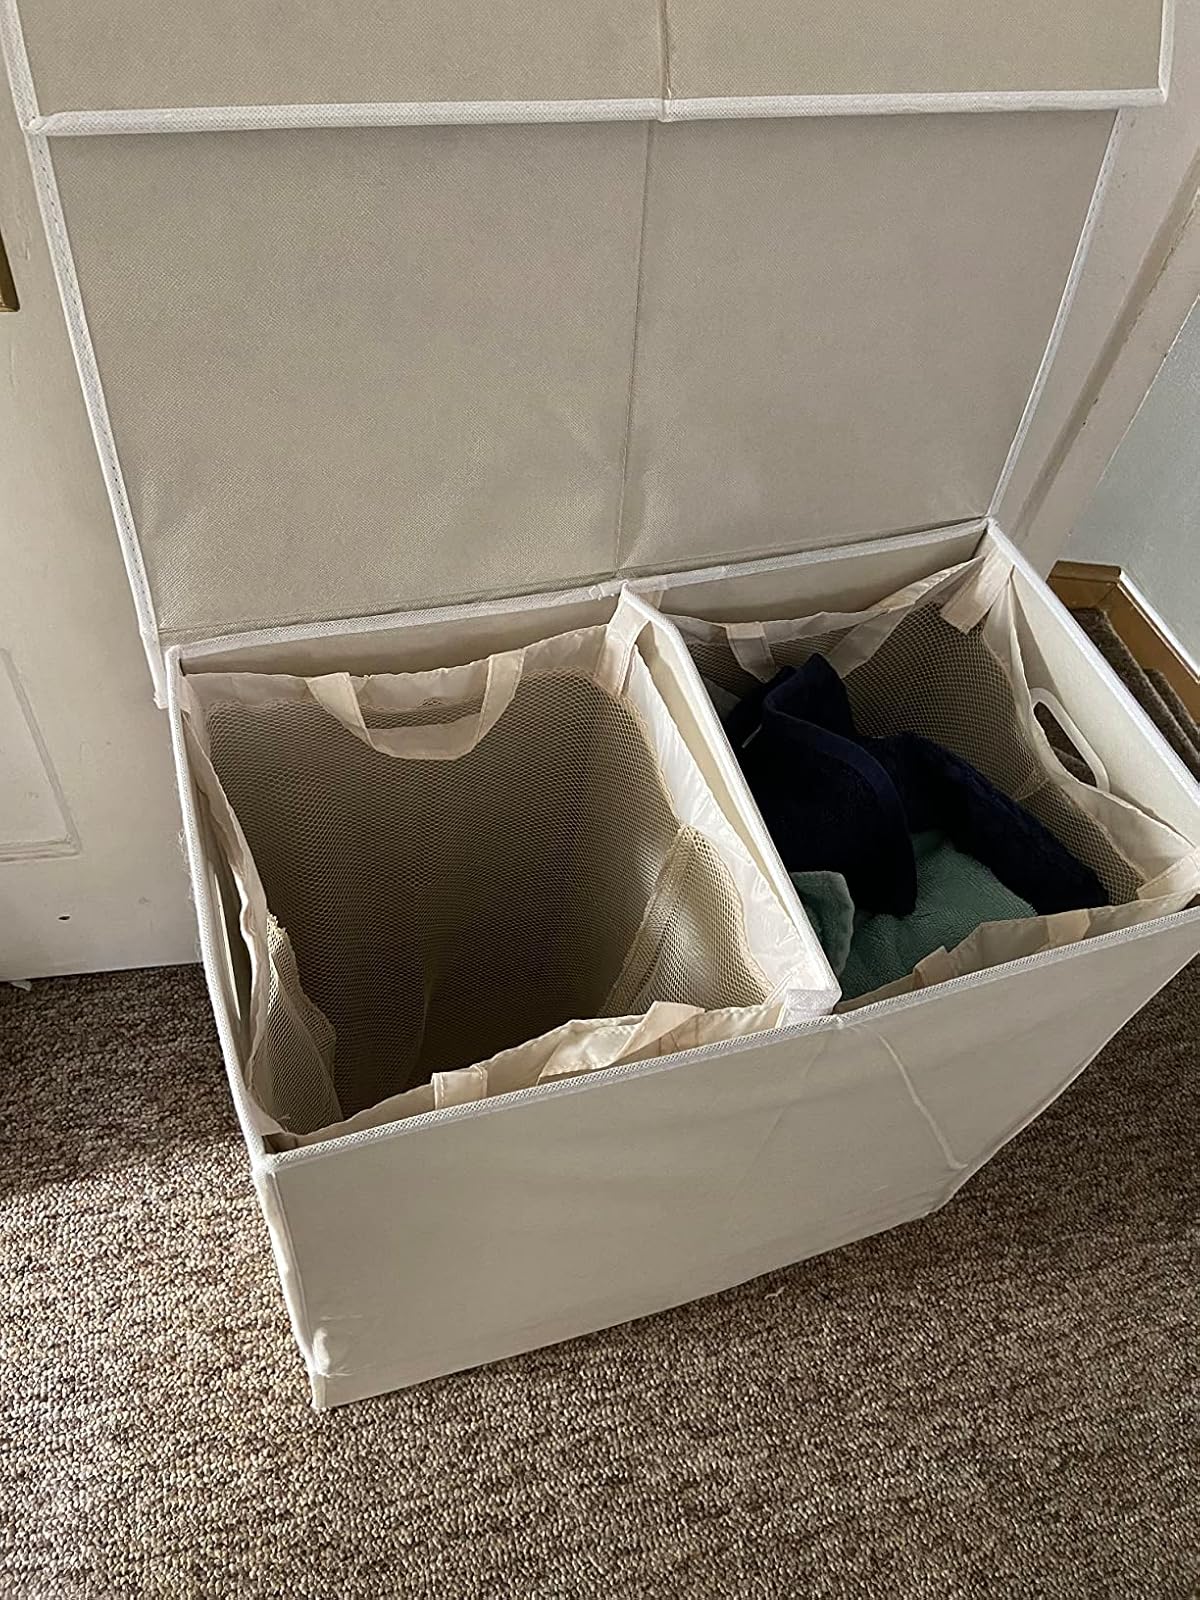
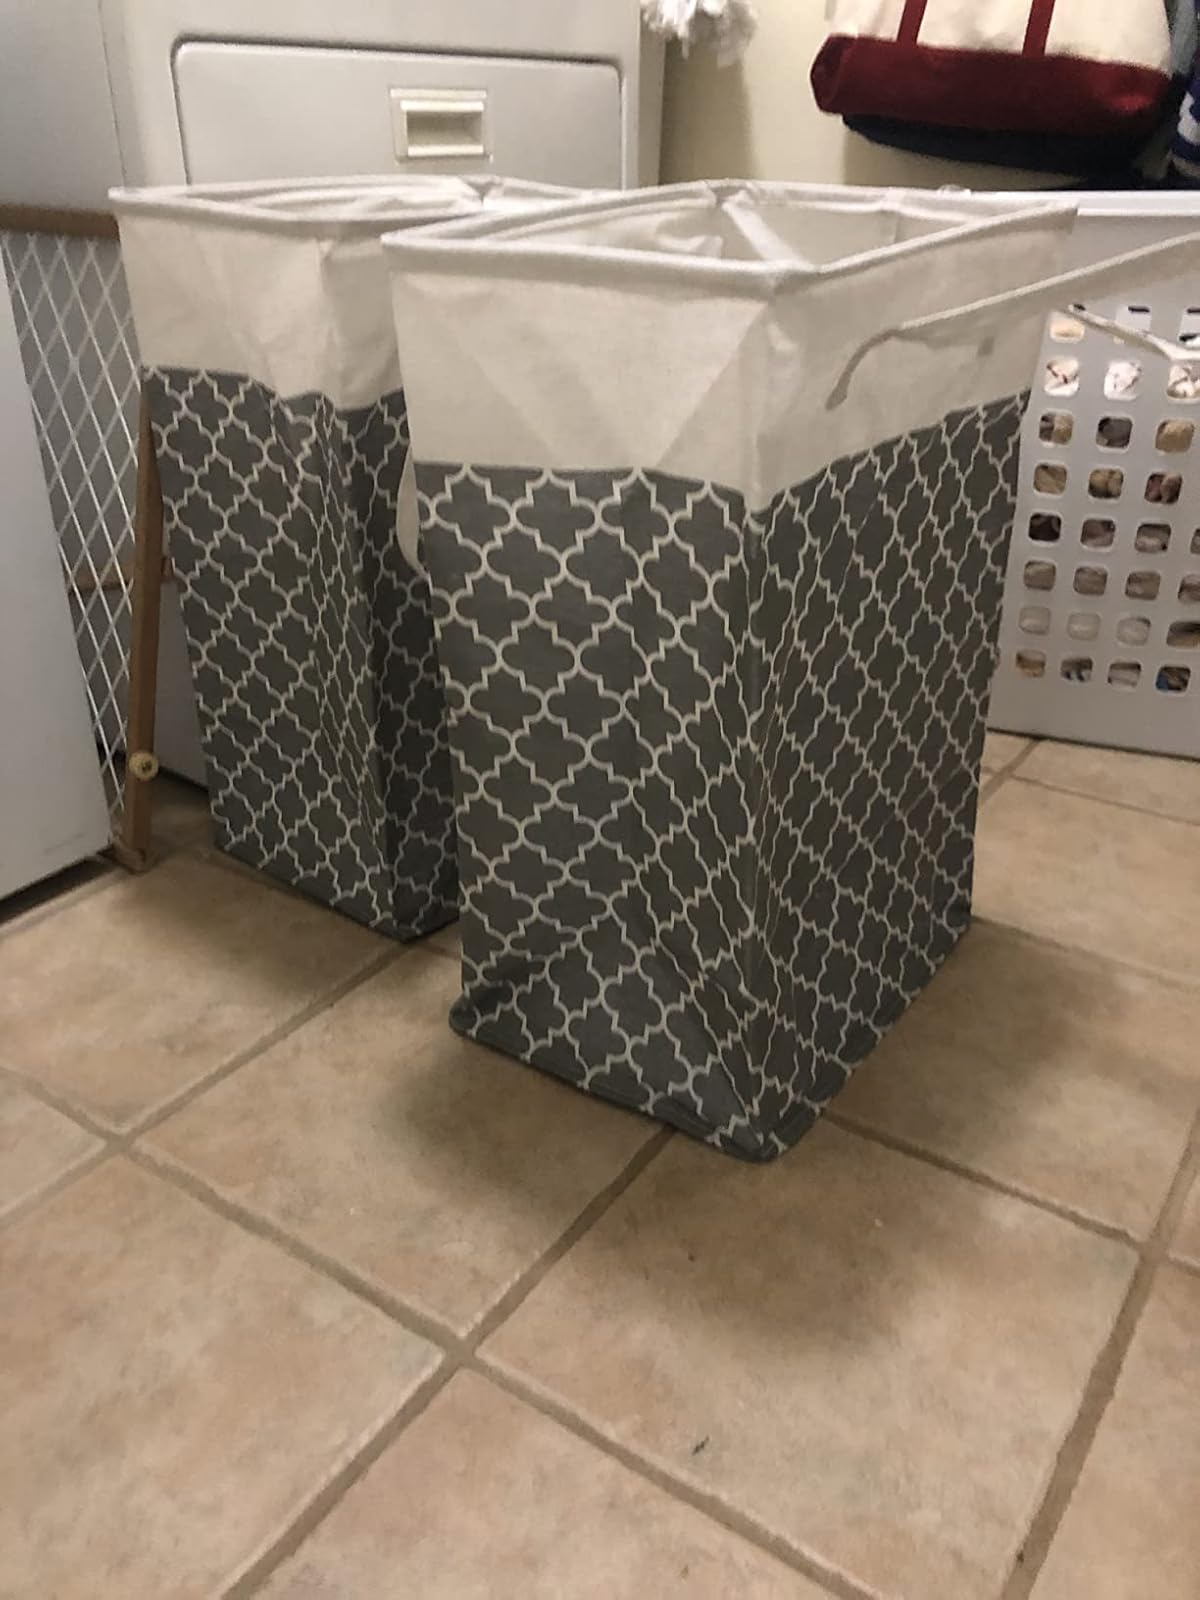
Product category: items_hamper
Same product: no